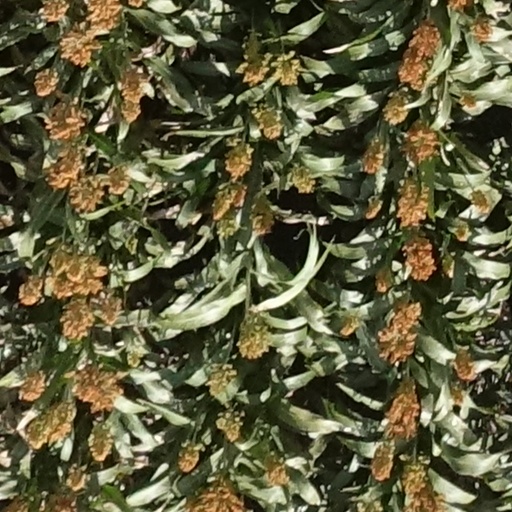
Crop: sorghum